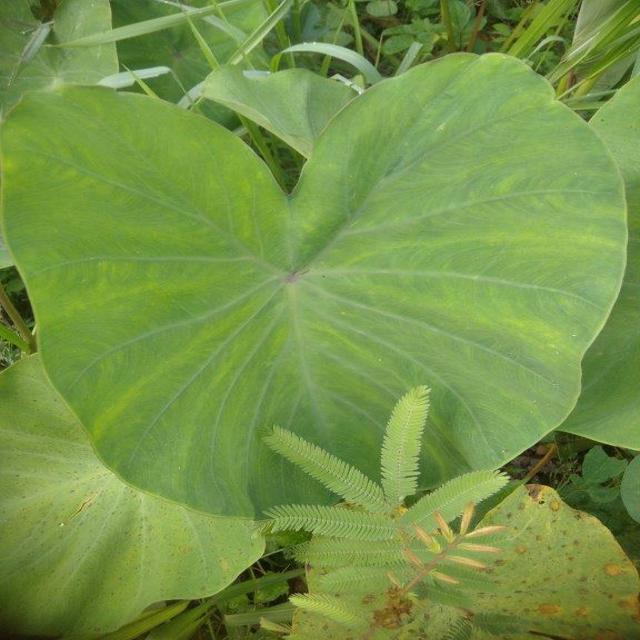
Label: Healthy